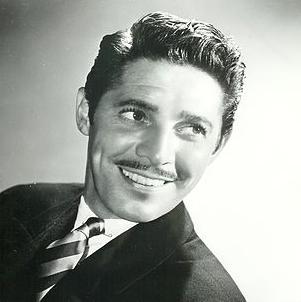
Age: 34